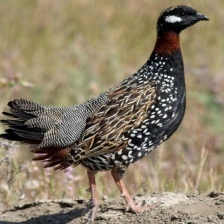
Species: BLACK FRANCOLIN
Scientific name: FRANCOLINUS FRANCOLINUS
ImageNet parent category: partridge